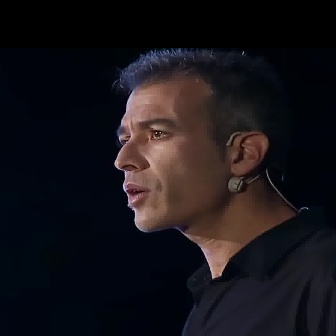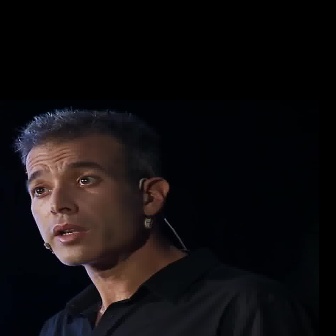
  Please identify the target specified by the bounding box [113,49,296,233] in the first image and locate it in the second image. Return the coordinates in [x_min,y_min,x_max,y_max] format.
Answer: [20,109,176,266]